Old Town Bridge (Franklin, Tennessee)

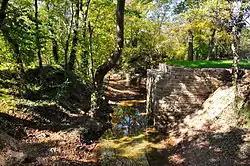
The remains of Old Town Bridge, October 2014.

The Old Town Bridge in Franklin, Tennessee was a "frame bridge across Brown Creek near its junction with the Big Harpeth River." It was built by U.S. soldiers in 1801. It carried the Harpeth River branch of the Natchez Trace over Brown's Creek. The bridge was rebuilt several times subsequently, but was dismantled some time before 1988. Only the limestone abutments remained when the site was surveyed in 1988.